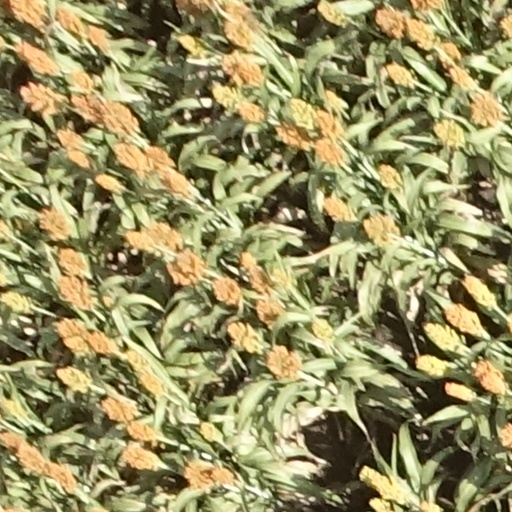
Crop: sorghum